NadaDada

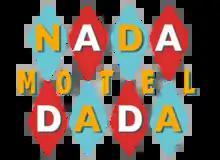
NadaDada Motel Logo

NadaDada began in the fall of 2006 when a group of six artists from Reno, Nevada met to discuss and organize a group of art exhibitions with as little structure and as few rules as possible. By 2009, the number of participants had grown to 150 and by 2013 had included 350. The intention of the group was for simultaneous exhibitions to happen in a series of seedy hotels and motels in Reno’s downtown district, inviting artists to turn each room into its own art exhibition, direct and without bureaucracy.